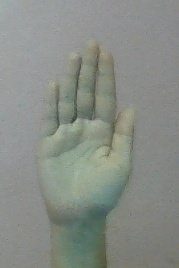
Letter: seen